Warsaw Garrison Command

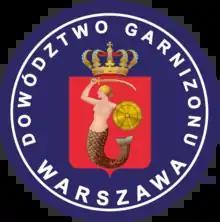
Emblem

The Warsaw Garrison Command (WGC) is a stand-alone military unit subordinate to the Ministry of National Defence charged with providing operational, logistic and security support for the Ministry and central command units of the Polish Armed Forces, based in Warsaw military district. Command's units also perform ceremonial duties during state visits, parades, other events and daily provide honour guarding of the Presidential Palace and the Tomb of Unknown Soldier.